V4998 Sagittarii

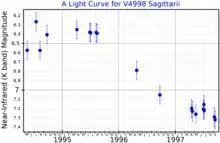
A near-infrared (K band) light curve for V4998 Sagittarii, adapted from Mauerhan "et al." (2010)

A narrowband imaging survey of the Galactic Center region conducted by the Hubble Space Telescope (HST) Near Infrared Camera and Multi Object Spectrometer (NICMOS) revealed LBV G0.120-0.048 as a strong source of Paschen-alpha (Paschen-α) emission which exceeded that of the Pistol star. Therefore the star was selected for spectroscopy. The survey, which was conducted in 2010, confirmed that the star was a luminous blue variable and the star was designated LBV G0.120-0.048, LBV meaning luminous blue variable and G0.120-0.048 standing for its Galactic coordinates. It was also found through the use of Pα imaging that the star had a large ejection nebula with a diameter over 0.8 pc which was ejected by it 5000-10,000 years ago through large eruptions. The star's spectrum was studied and it was found that the spectrum was similar to the Pistol star so a mass similar to the Pistol star was assumed. The extinction rates were measured and a luminosity of about was obtained. It also has the designation MMC2010 from a 2010 survey, MMC standing for the three leading scientists of the survey, Mauerhan, Morris, and Cotera. In 2011, a survey led by Dong, Wang, and Cotera reached for stars in the Galactic centre that emitted Paschen-α. The stars targeted were the ones detected from the HST/NICMOS Paschen-α survey of the Galactic Centre. V4998 Sagittarii was one of the stars observed and it was given another designation of DWC2011 92.